University of Khartoum

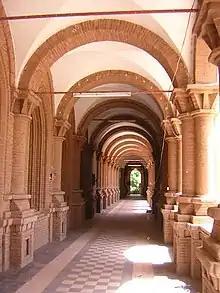
Arcade at Faculty of Science

it was the Department of Geography established in 1945 as a unit in the School of Arts, University College of Khartoum which became the University of Khartoum in 1956, and the Unit became a department thereof. Administratively, it was a department in the Faculty of Arts, but its academic and research activities transcend the faculty's boundaries to various faculties and institutes within the university like the faculties of Economics, Engineering, Architecture, Science, Agriculture, Forestry, Education, Medicine, and institutes of Environmental Studies, Afro-Asian Studies, Urban Studies and Development Studies and Research. The department occupies a two-storey building. The northern wing comprises sixteen staff offices and the GIS laboratory while the lecture halls the library and the cartography laboratory are located in the southern wing. The Faculty has been established under the University Council resolution No.129 on 12/12/2010 as an upgrading of the old Geography Department, Faculty of Arts, which was established in 1945, and is located in the university main campus in a two buildings complex. The Faculty was established with a scientific vision to cope with the tremendous scientific advances and changes induced by the information revolution and globalization.